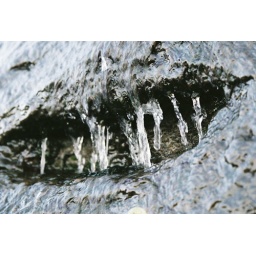
not ice. running water over a little cravas in a big cliff